2010 Ecuadorian crisis

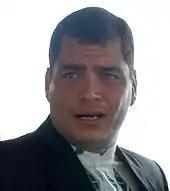
"If you want to kill the president, here he is. Kill me, if you want to. Kill me if you are brave enough!" ", President Rafael Correa shouted at the policemen.

On the morning of 30 September, members of the Ecuadorian Armed Forces and National Police occupied several barracks and set up roadblocks in nine of the country's provincial capitals to demand that special bonuses paid to the police and military. These police and armed forces occupied the National Assembly building. The Ecuadorian Air Force shut down Mariscal Sucre International Airport in Quito and José Joaquín de Olmedo International Airport in Guayaquil, forcing their closure for several hours. Police also blocked roads in Guayaquil, the country's largest city, and reported unrest in two other cities. Looters also ransacked banks, supermarkets and shopping malls in the port city of Guayaquil.